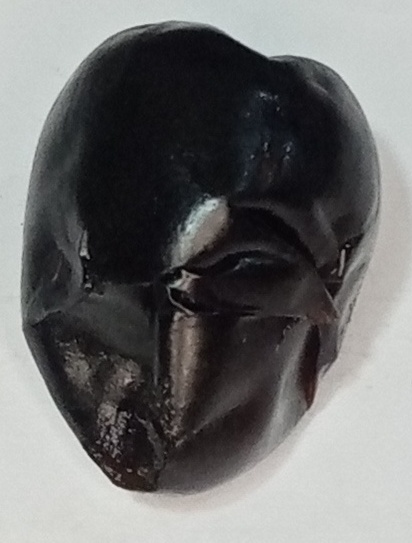
Variety: kupro
Size: large
Grade: grade-1